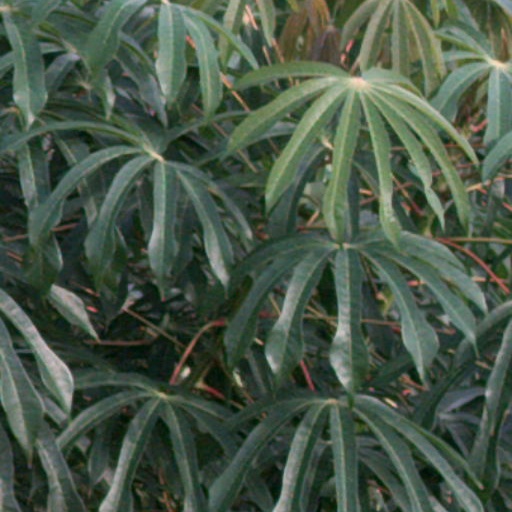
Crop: cassava